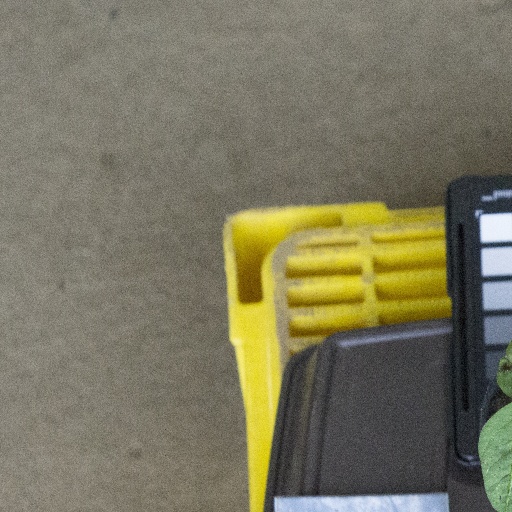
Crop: soybean